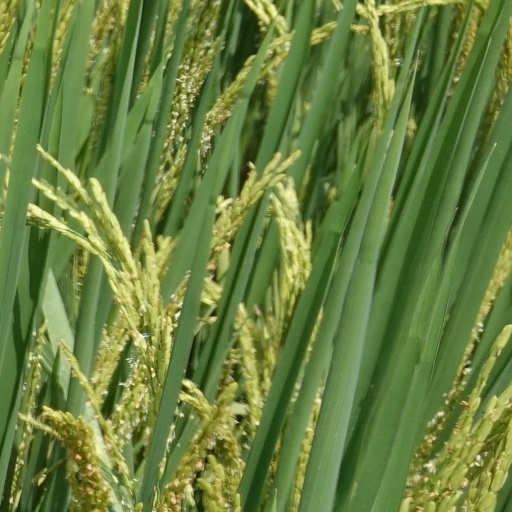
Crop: rice